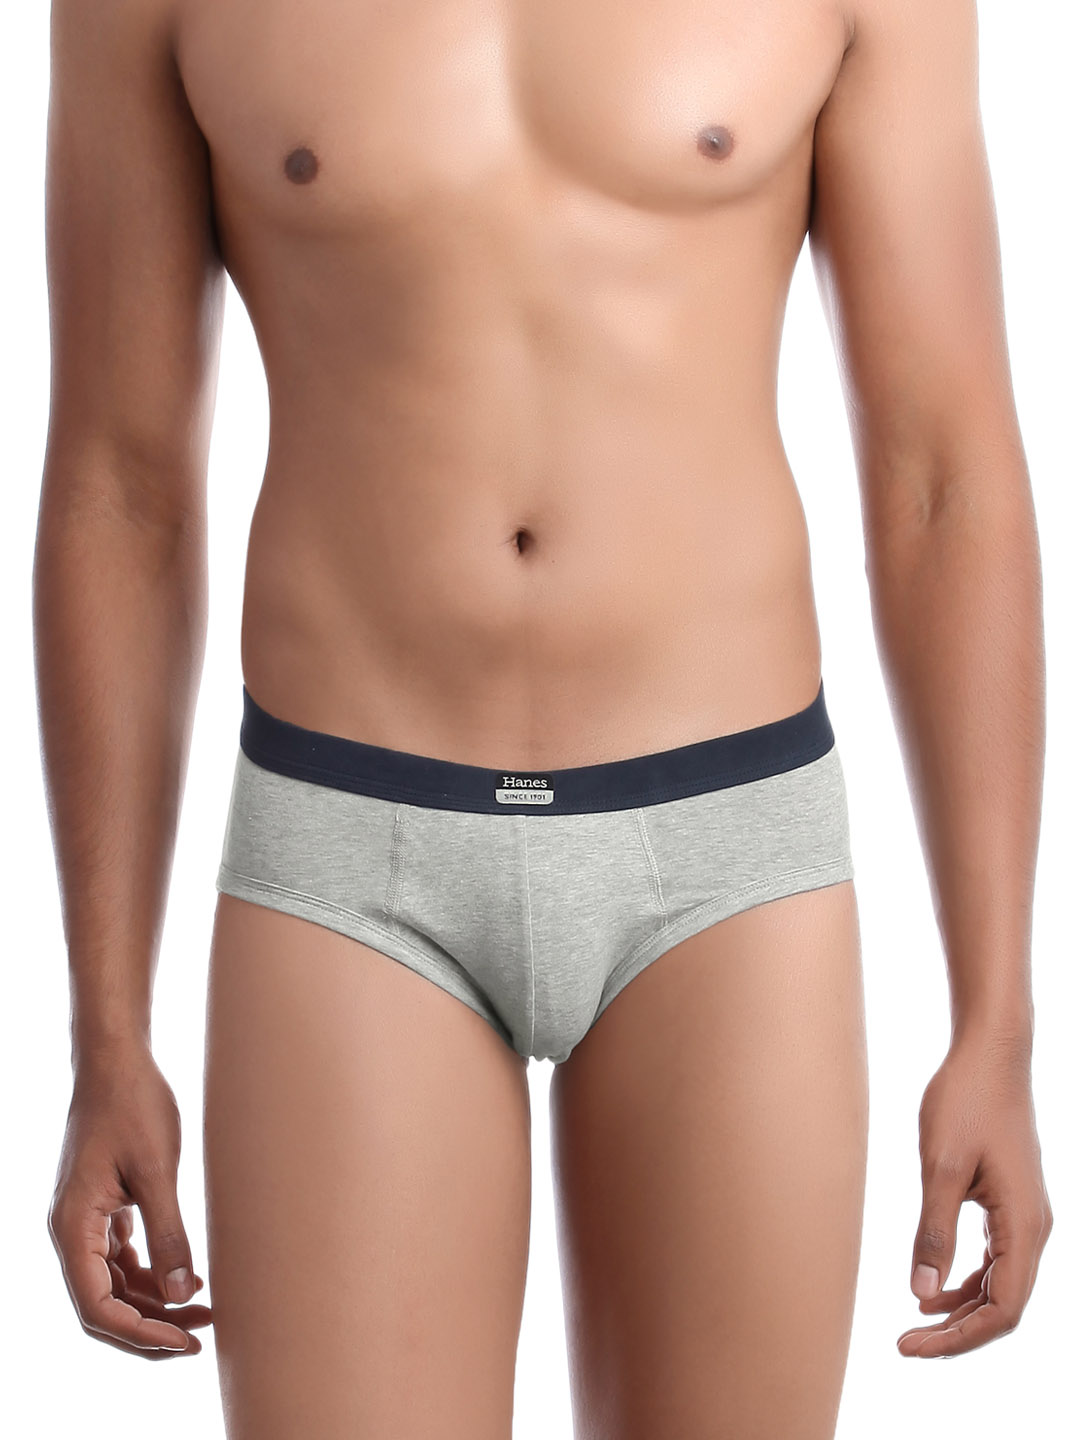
Hanes Men Grey Stretch Duo Dry Cotton Stretch Hip Briefs
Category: Apparel / Innerwear / Briefs
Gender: Men
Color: Grey
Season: Summer 2016
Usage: Casual